Isocrates

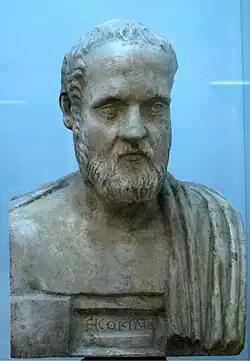
Bust of Isocrates; plaster cast in the Pushkin Museum of the bust formerly at Villa Albani, Rome

Isocrates (436–338 BC) was an ancient Greek rhetorician, one of the ten Attic orators. Among the most influential Greek rhetoricians of his time, Isocrates made many contributions to rhetoric and education through his teaching and written works.